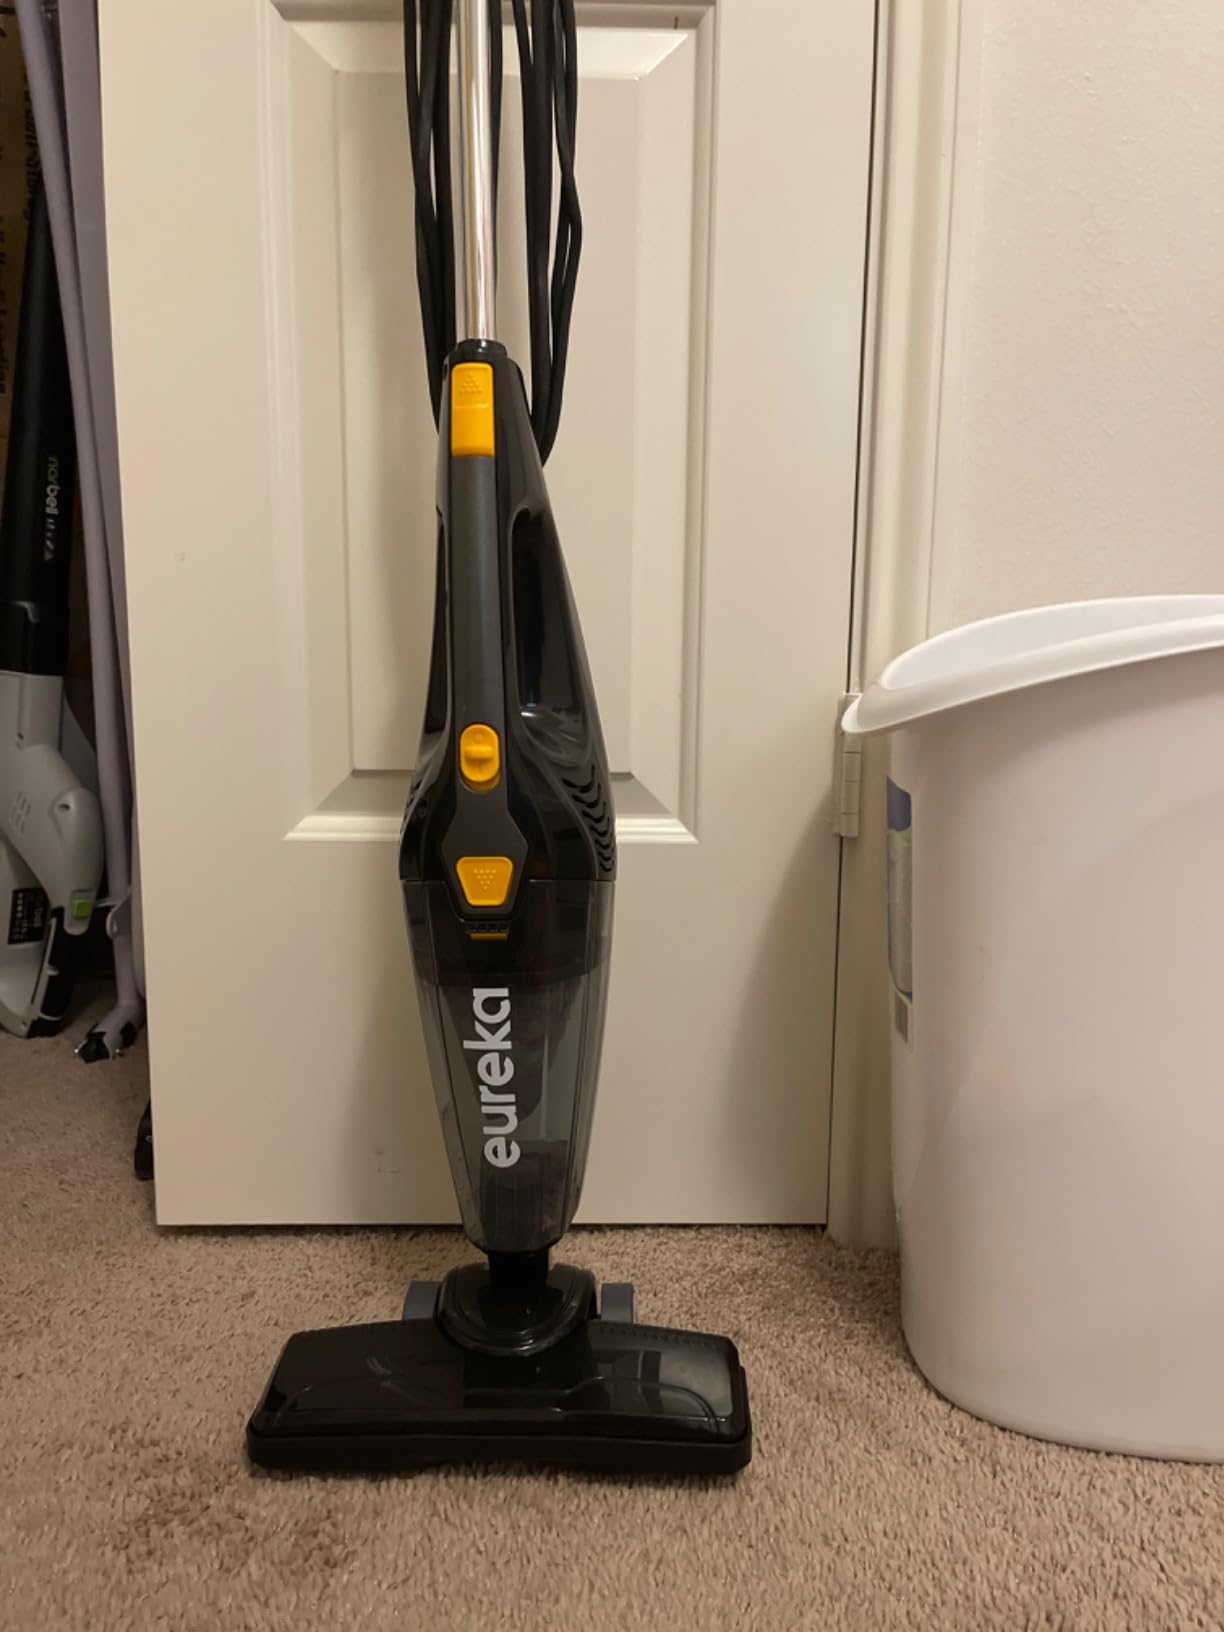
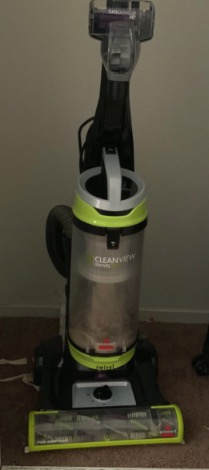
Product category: items_vacuum
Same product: no